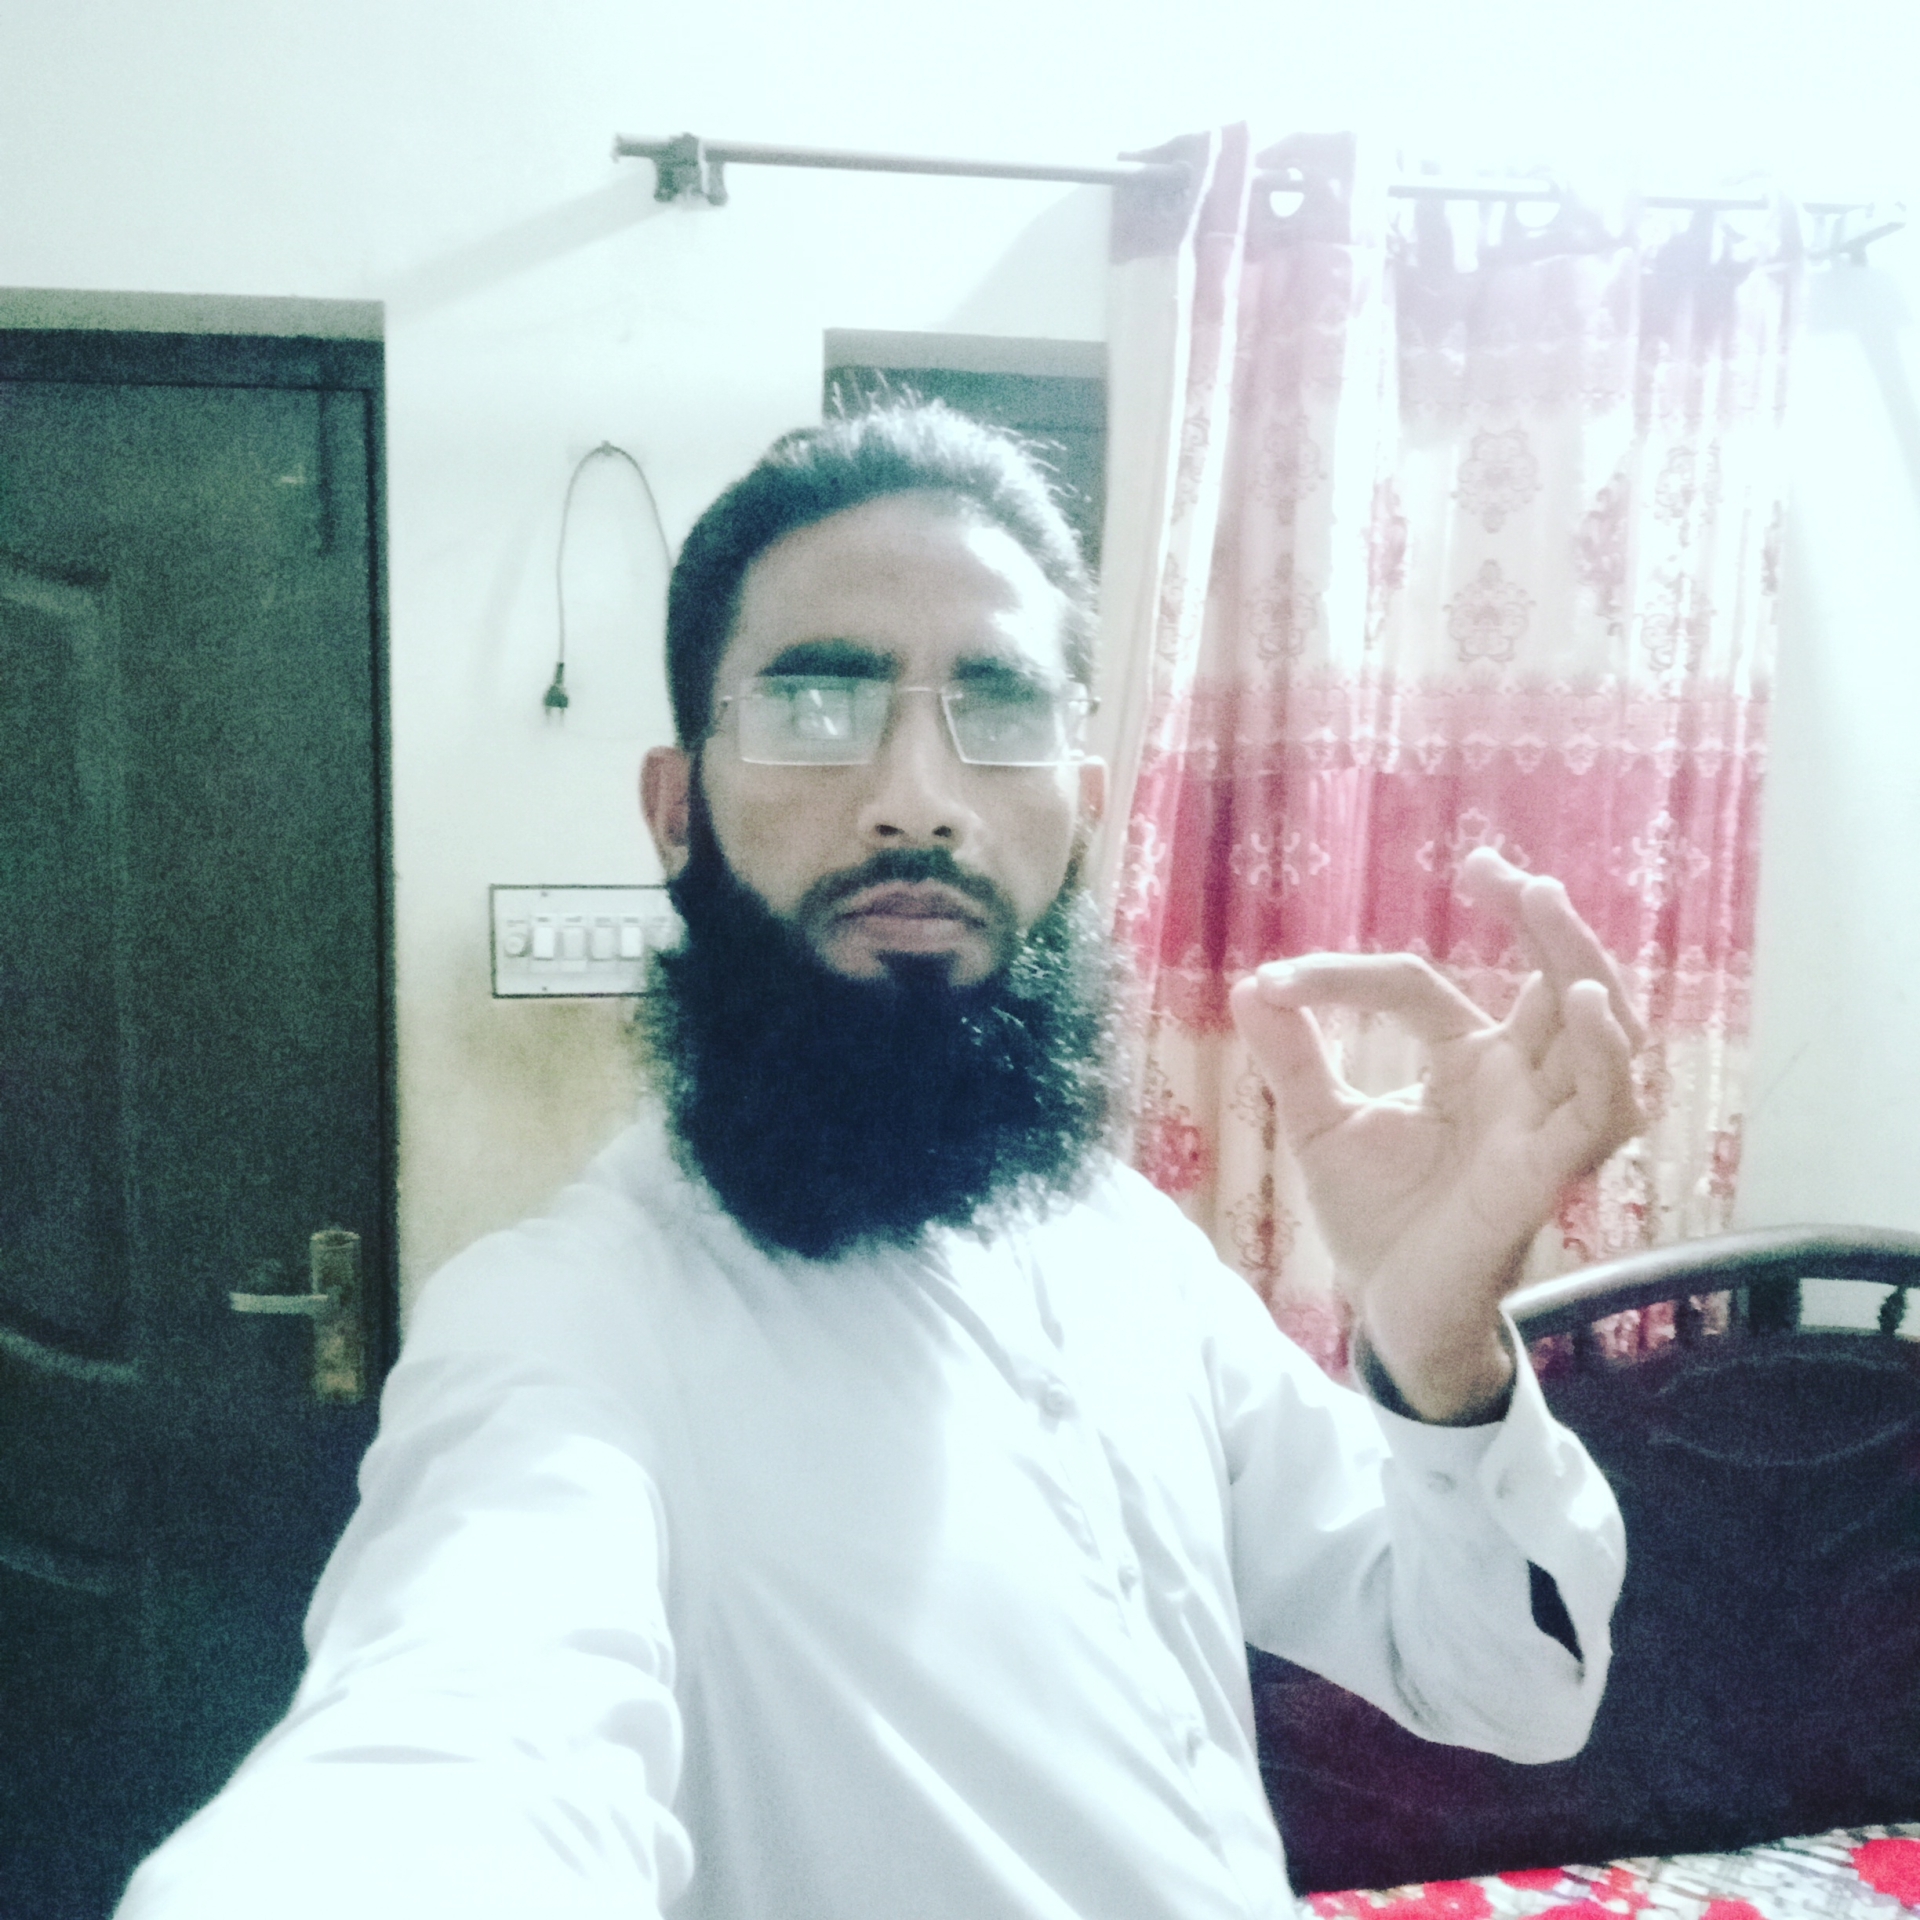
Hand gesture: ok